Ternat, Haute-Marne

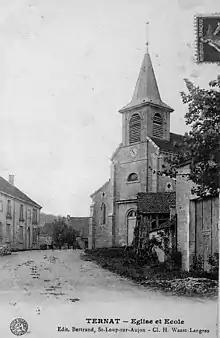
Ternat 73065

Ternat is a commune in the Haute-Marne department in north-eastern France.